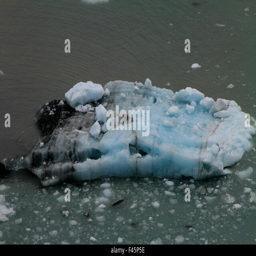
piece of ice floating in the water on the cruise